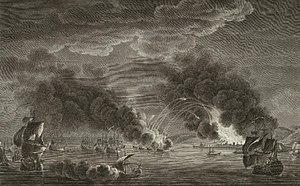
Bombardement nocturne d'Alger en 1683 par l'escadre française d'Abraham Duquesne. Gravure réalisée en 1787 d'après un dessin de Nicolas Ozanne.
Dans le vocabulaire maritime, une bombarde est un bâtiment à fond plat spécialement destiné à porter des mortiers et à lancer des bombes.